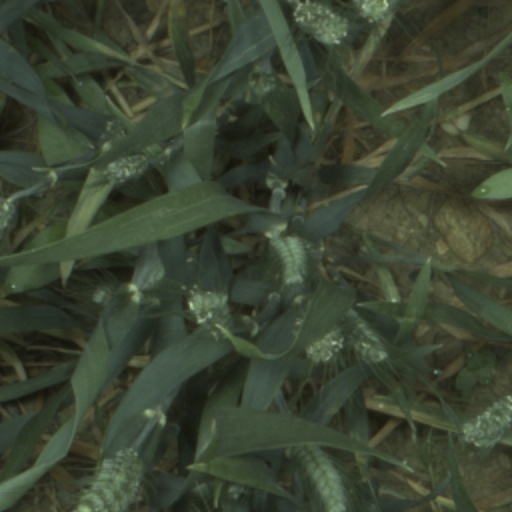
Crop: wheat